Color gel

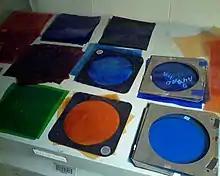
Many color gels organized, some in gel heads

A color gel or color filter (Commonwealth spelling: colour gel or colour filter), also known as lighting gel or simply gel, is a transparent colored material that is used in theater, event production, photography, videography and cinematography to color light and for color correction. Modern gels are thin sheets of polycarbonate, polyester or other heat-resistant plastics, placed in front of a lighting fixture in the path of the beam.